Joaquín Ruiz-Giménez

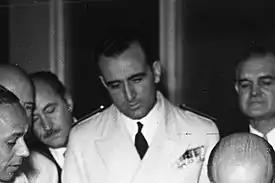
Ruiz-Giménez in 1954

In 1951, caudillo Franco appointed him minister of National Education. He established a special commission to rehabilitate some teachers and scholars who were previously expelled from their tenures by the Francoism. His political stance was gradually sympathetic toward the Christian Democracy. In 1956 he confronted the minister of Interior about a students' riot and he was finally dismissed. Franco appointed him afterwards National Counselor with seat in the Parliament. He resigned from this office in 1965.